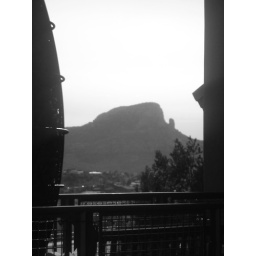
Trying out my black and white settings. I like the look of these rock formations in black and white.